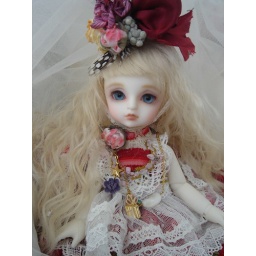
Little Alice in red wonderful dress